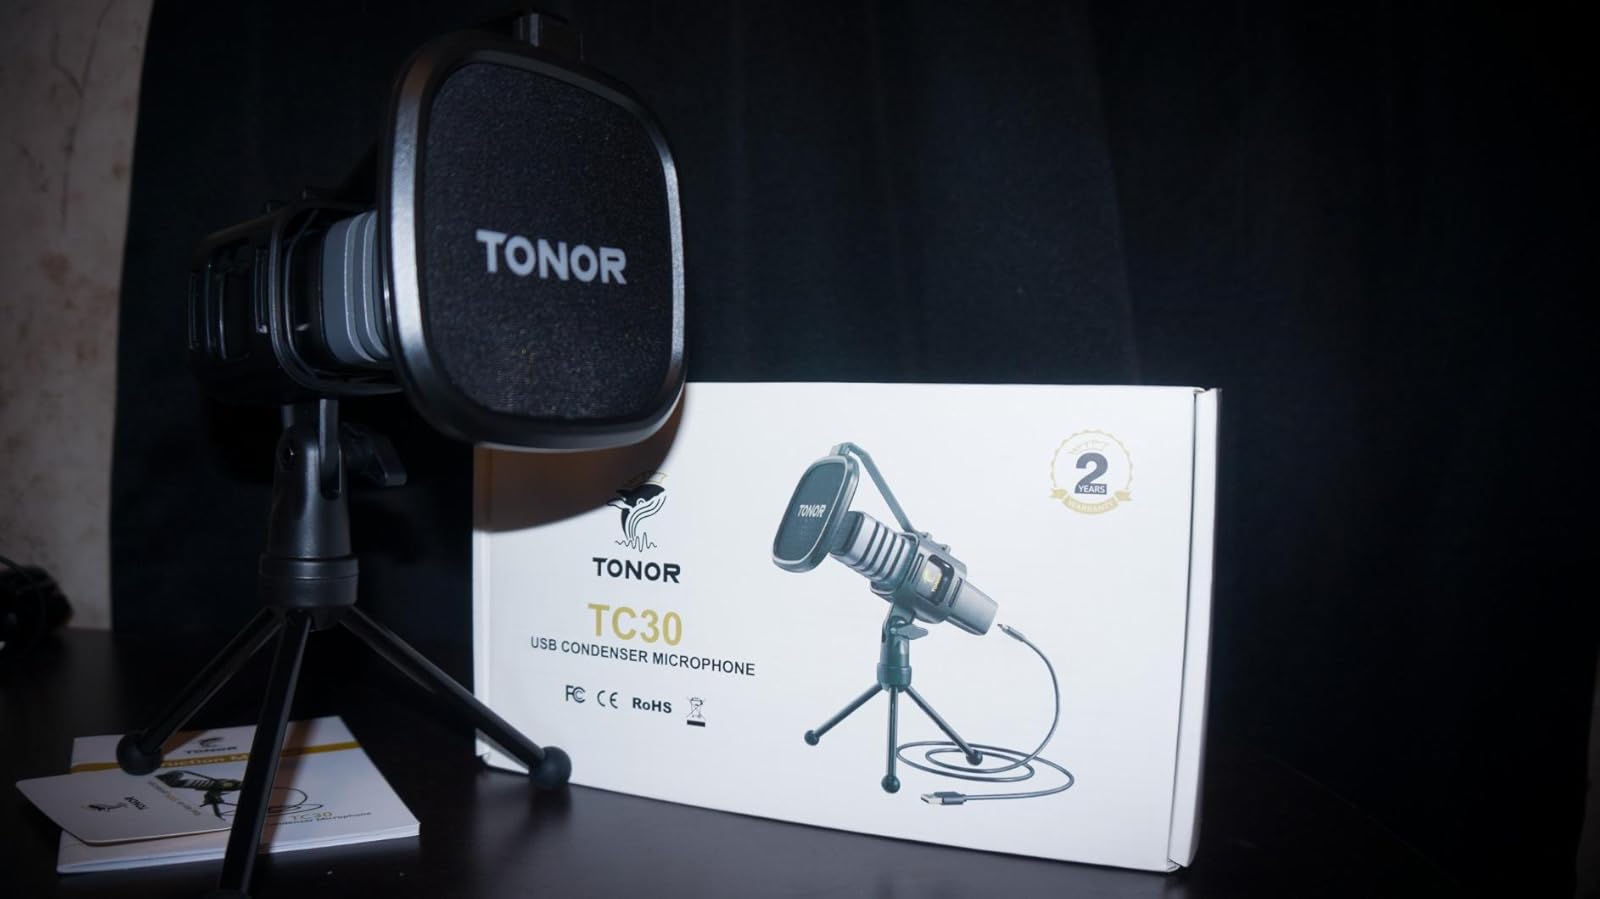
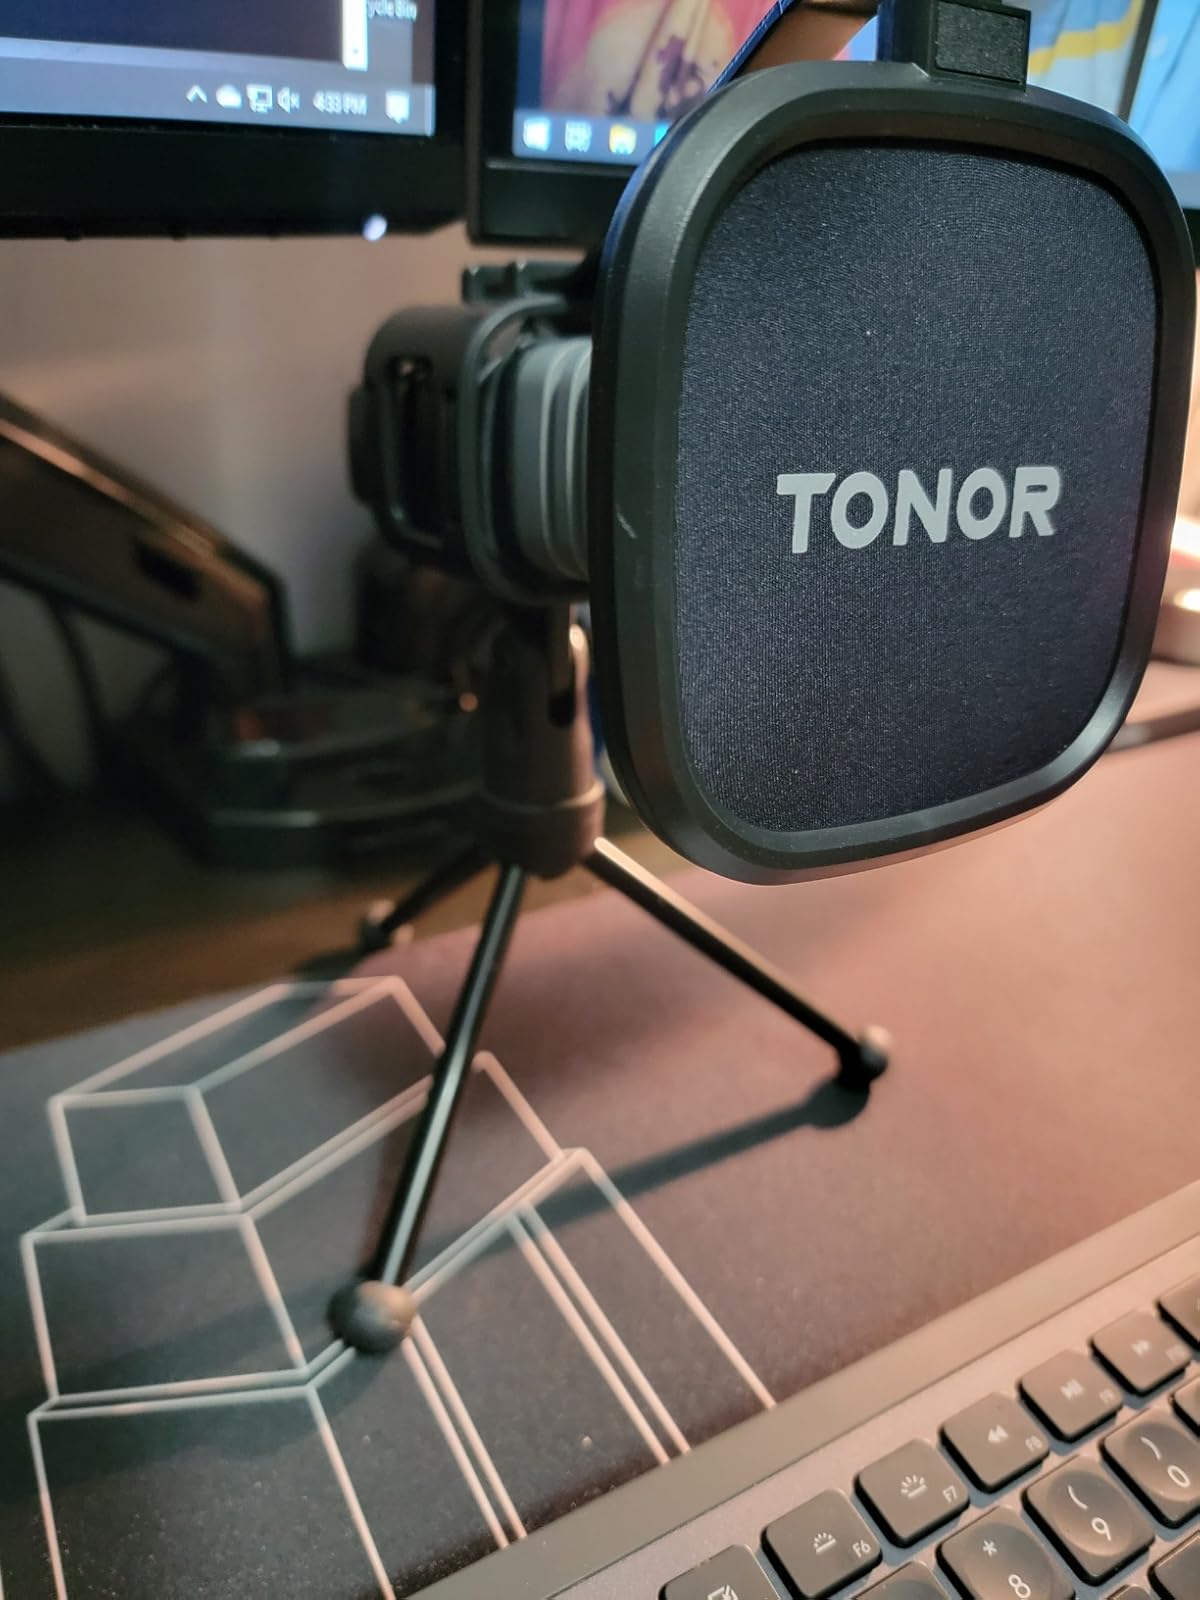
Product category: microphone
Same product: yes